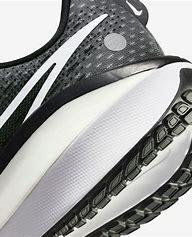
Brand: Nike
Model: Vomero 17